Mimicry

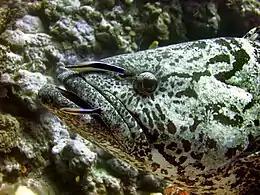
Two bluestreak cleaner wrasse cleaning a potato grouper, "Epinephelus tukula"

One form of automimicry is where one part of an organism's body resembles another part. For example, the tails of some snakes resemble their heads; they move backwards when threatened and present the predator with the tail, improving their chances of escape without fatal harm. Some fishes have eyespots near their tails, and when mildly alarmed swim slowly backwards, presenting the tail as a head. Some insects such as some lycaenid butterflies have tail patterns and appendages of various degrees of sophistication that promote attacks at the rear rather than at the head. Several species of pygmy owl bear "false eyes" on the back of the head, misleading predators into reacting as though they were the subject of an aggressive stare. Many insects have filamentous "tails" at the ends of their wings and patterns of markings on the wings themselves. These combine to create a "false head". This misdirects predators such as birds and jumping spiders. Spectacular examples occur in the hairstreak butterflies; when perching on a twig or flower, they commonly do so upside down and shift their rear wings repeatedly, causing antenna-like movements of the "tails" on their wings. Studies of rear-wing damage support the hypothesis that this strategy is effective in deflecting attacks from the insect's head.